Dwight Ramos

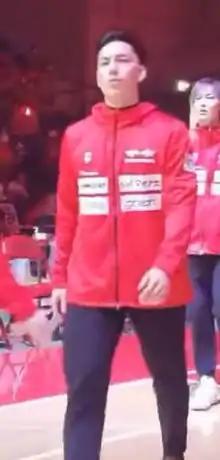
Ramos with the Toyama Grouses in 2021

Dwight Ramos (born September 2, 1998) is a Filipino-American professional basketball player for the Levanga Hokkaido of the Japanese B.League. He played college basketball for the Ateneo Blue Eagles of the University Athletic Association of the Philippines (UAAP). He has also played for the Philippines national basketball team.